Pramanta

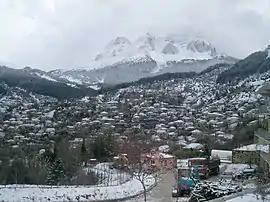
Winter view, with Mt Athamanika in the background

Pramanta is a village and a former municipality in the Ioannina regional unit, Epirus, in northwestern Greece. Since the 2011 local government reform, it is part of the municipality North Tzoumerka, of which it is a municipal unit. In 2021 its population was 1,514 for the community and 1,759 for the municipal unit. The municipal unit has an area of 69.058 km and the community 39.435 km. Pramanta is situated in the Athamanika mountains, at about 840m elevation. It is 4 km west of Melissourgoi, 6 km north of Agnanta, 6 km south of Prosilio, 65 km southeast of Ioannina, 70 km northeast of Arta and 28 km south of Metsovo.